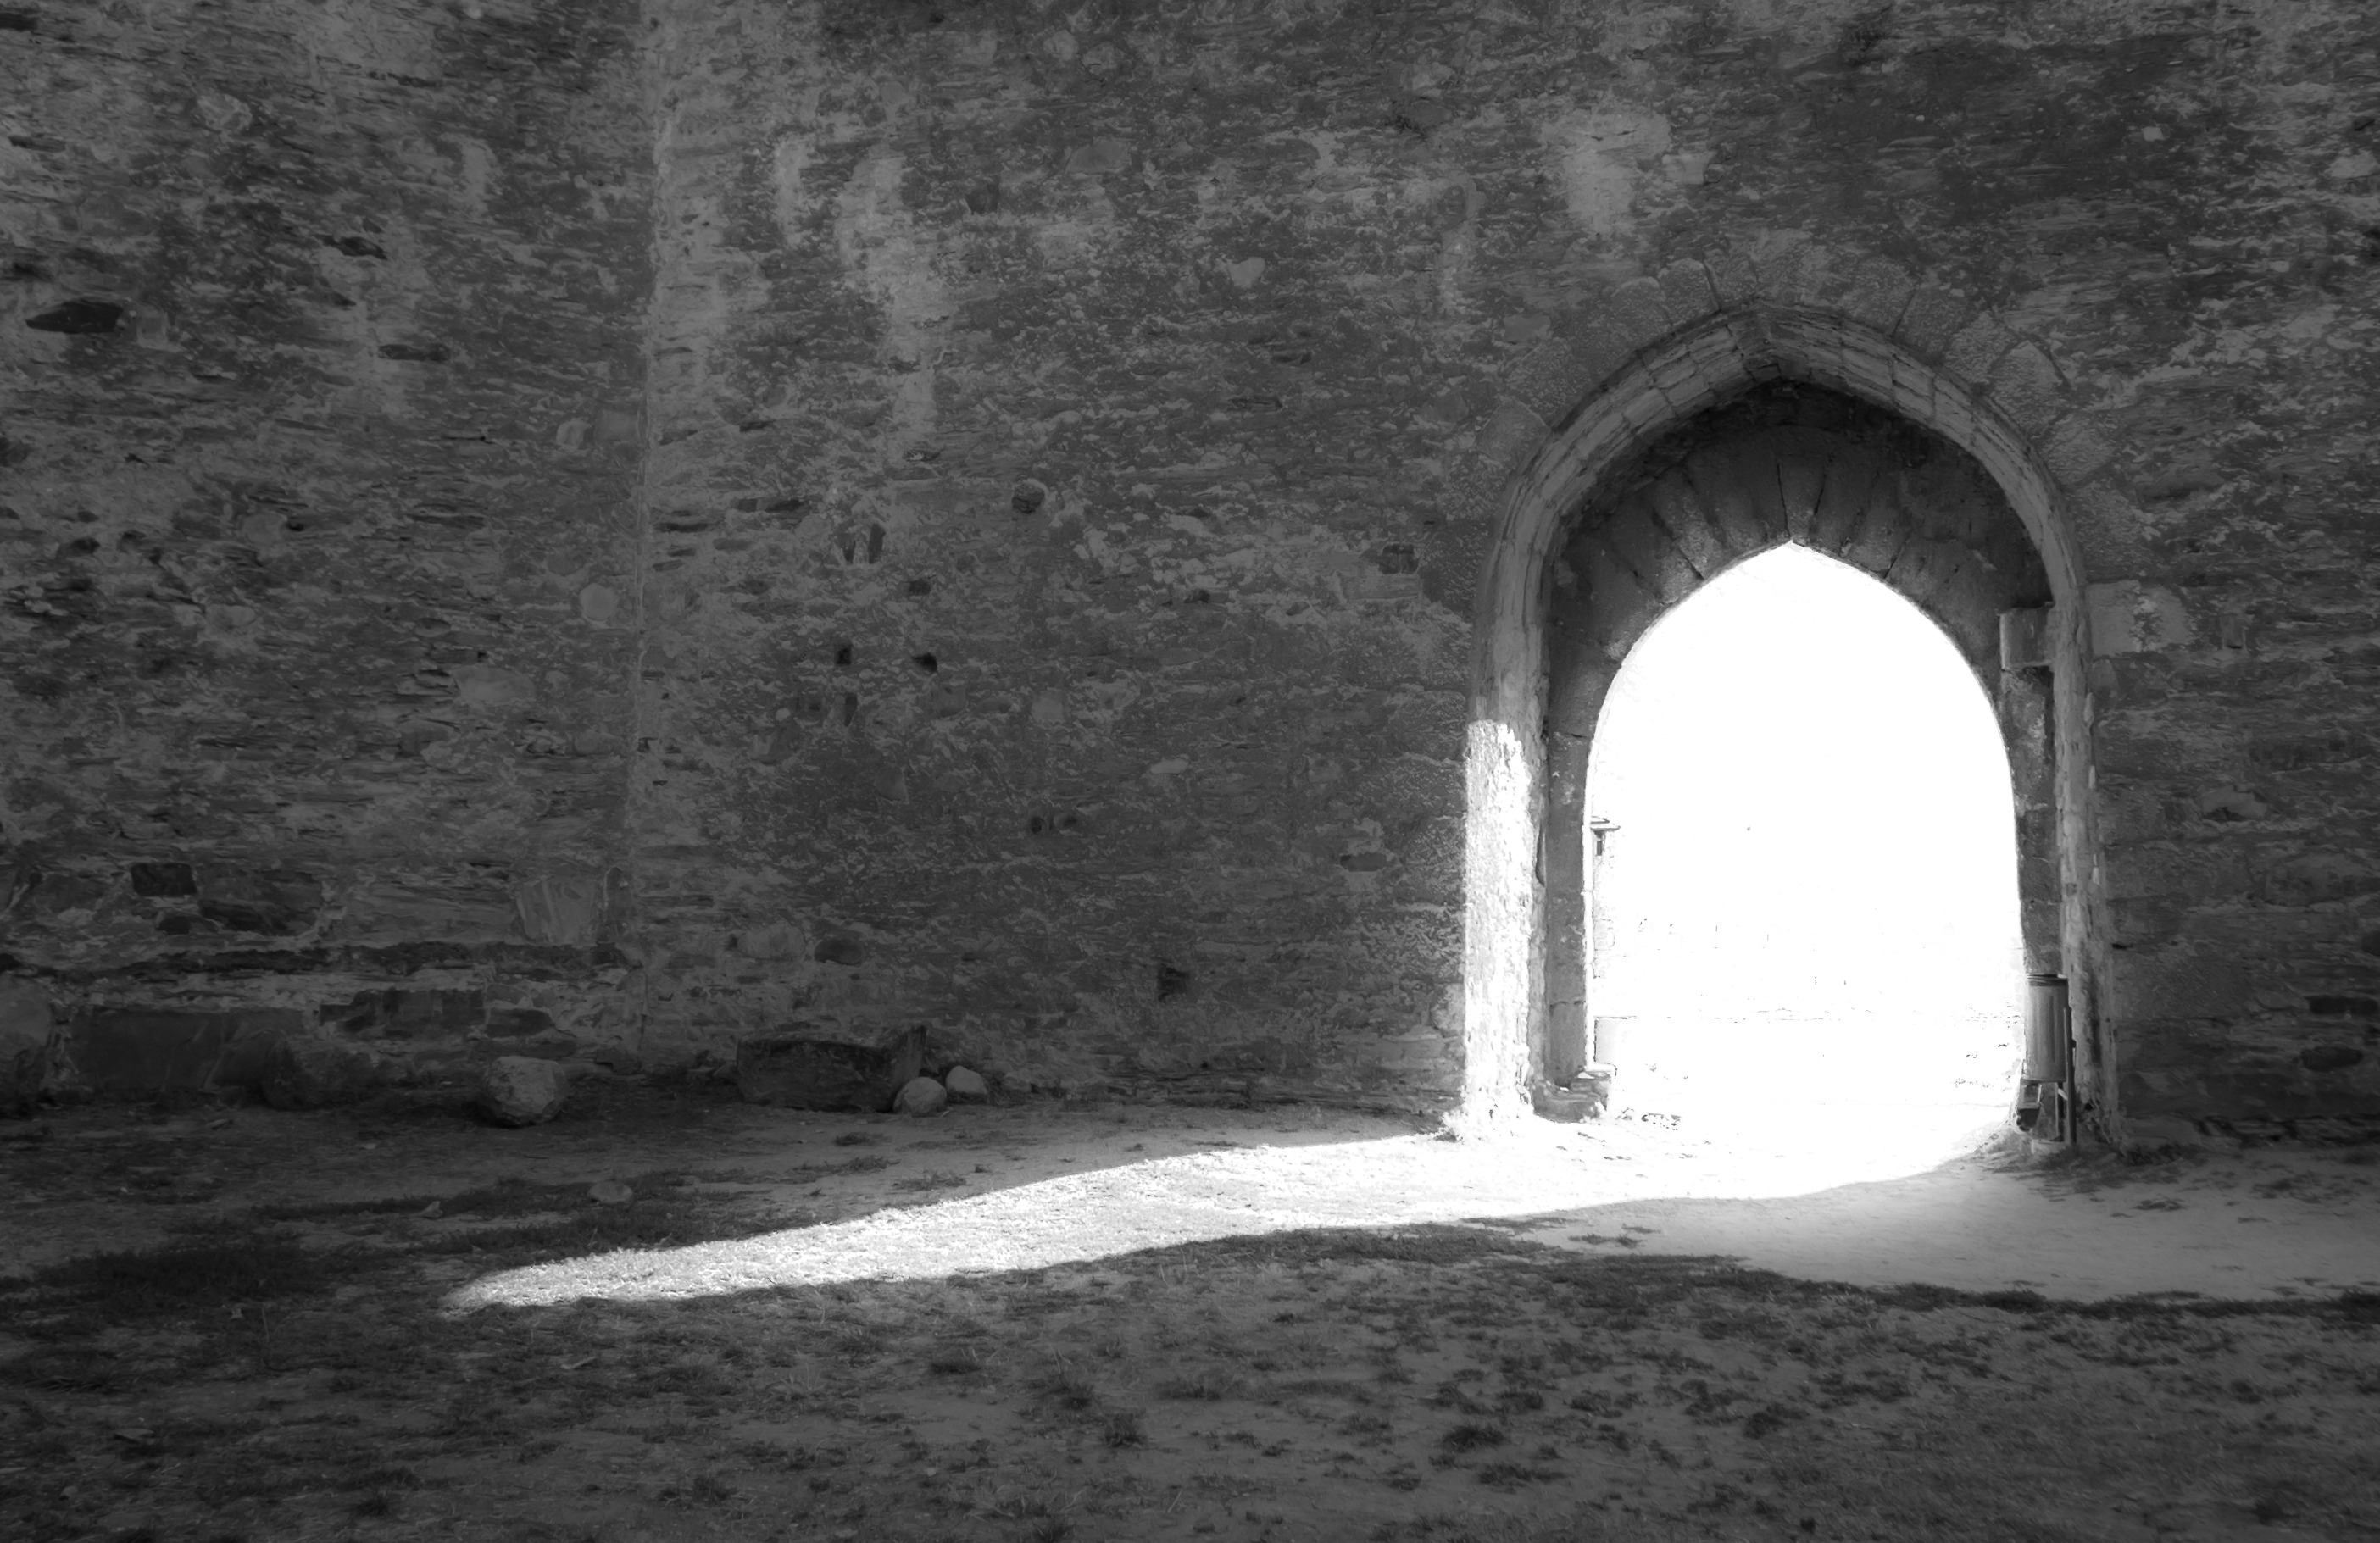
light, black and white, architecture, white, wall, stone, arch, castle, darkness, black, monochrome, door, rocks, symmetry, doors, input, monochrome photography, ancient history